Fenerbahçe S.K. (basketball)

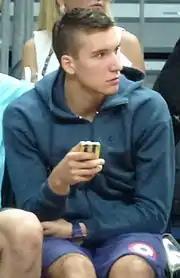
Bogdan Bogdanović (2014–17)

In the 2014–15 season, Fenerbahçe reached the EuroLeague Final Four for the first time in their history. In the quarterfinals, Fenerbahçe knocked out Maccabi Tel Aviv with three straight wins. In the semifinals, the team lost to Real Madrid, and eventually finished fourth. At the end of the season, the club's sponsorship agreement with Ülker ended. In the 2015–16 season, Fenerbahçe impressed in the EuroLeague Regular Season and Top 16, and qualified once again for the Final Four tournament, by eliminating the defending champions, Real Madrid, in the playoffs, again with a score of 3–0. During their first Final Four match against Laboral Kutxa, Fenerbahçe faced risking elimination once again before Kostas Sloukas made a game-tying lay-up to force the game into overtime, where Bogdan Bogdanović would help lead the team in overtime to win 88–77. The club became the first Turkish team to ever make it to the EuroLeague Final game. Their final opponent in the EuroLeague competition was CSKA Moscow. Fenerbahçe lost 101–96 after overtime.